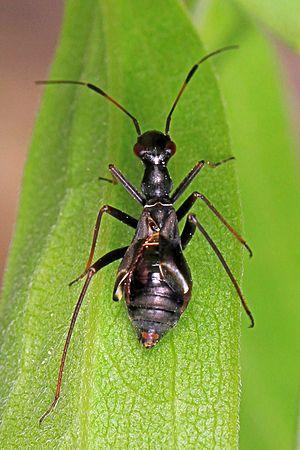
Les Herdoniini sont une tribu d'insectes hémiptères hétéroptères de la famille des Miridae et de la sous-famille des Mirinae.